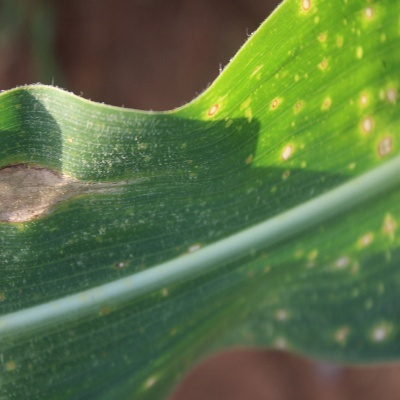
Label: Corn_(Maize)___Leaf_Spot